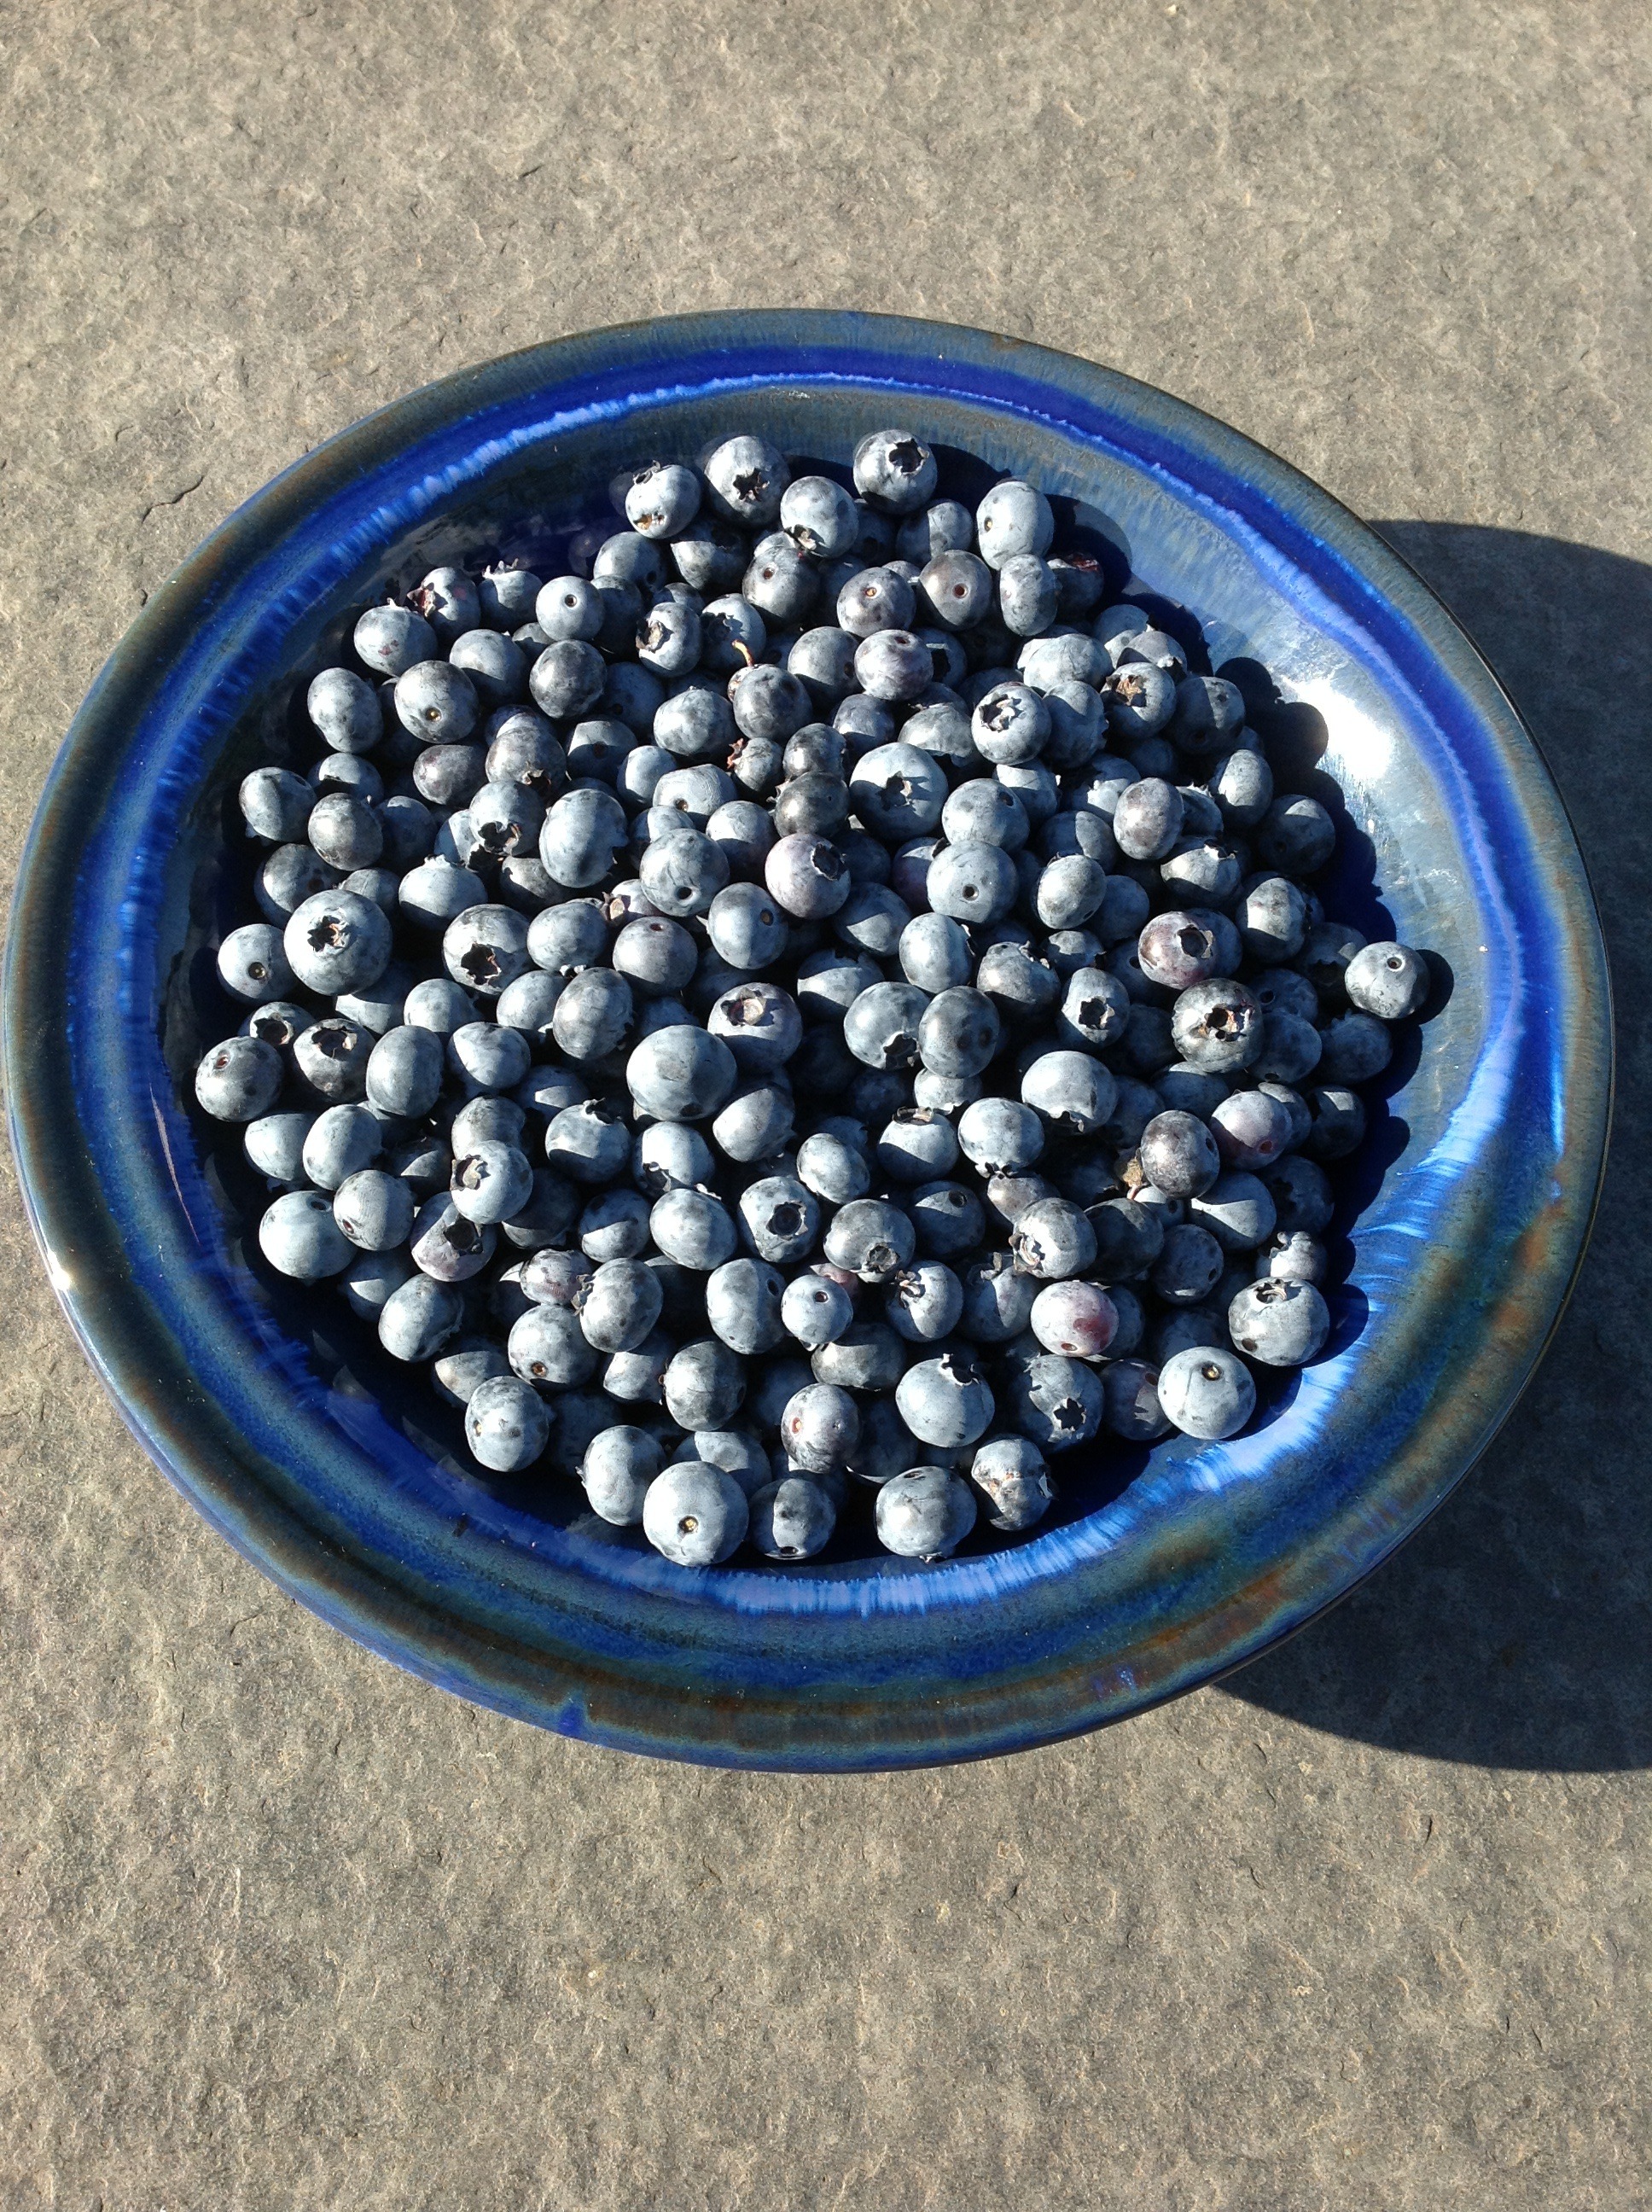
fruit, berry, summer, produce, blue, scale, material, blueberries, blue berries